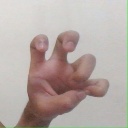
अक्षर: छ